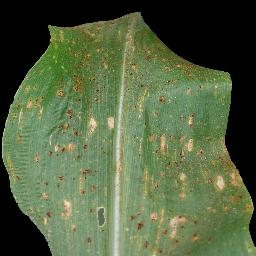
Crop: corn
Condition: (maize)_common_rust